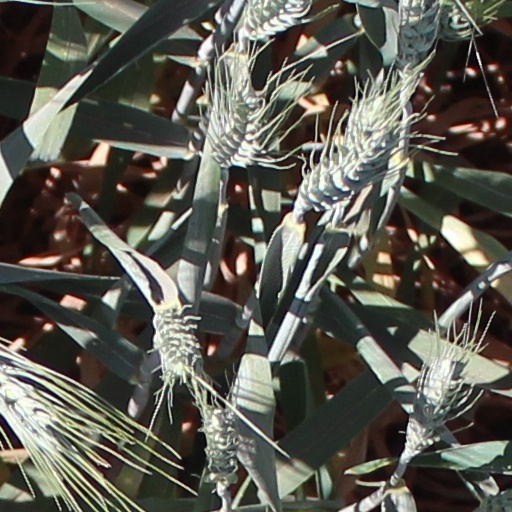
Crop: wheat